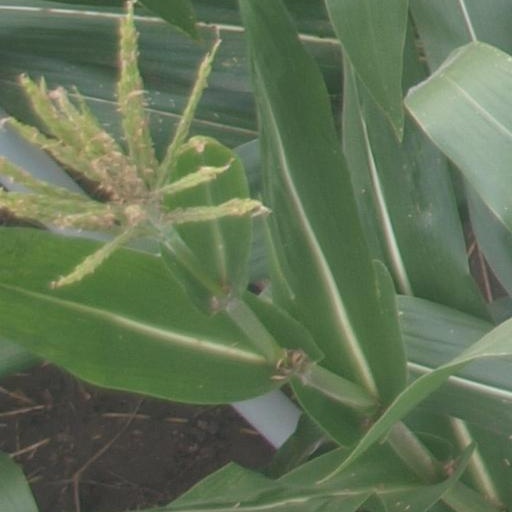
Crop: maize; corn